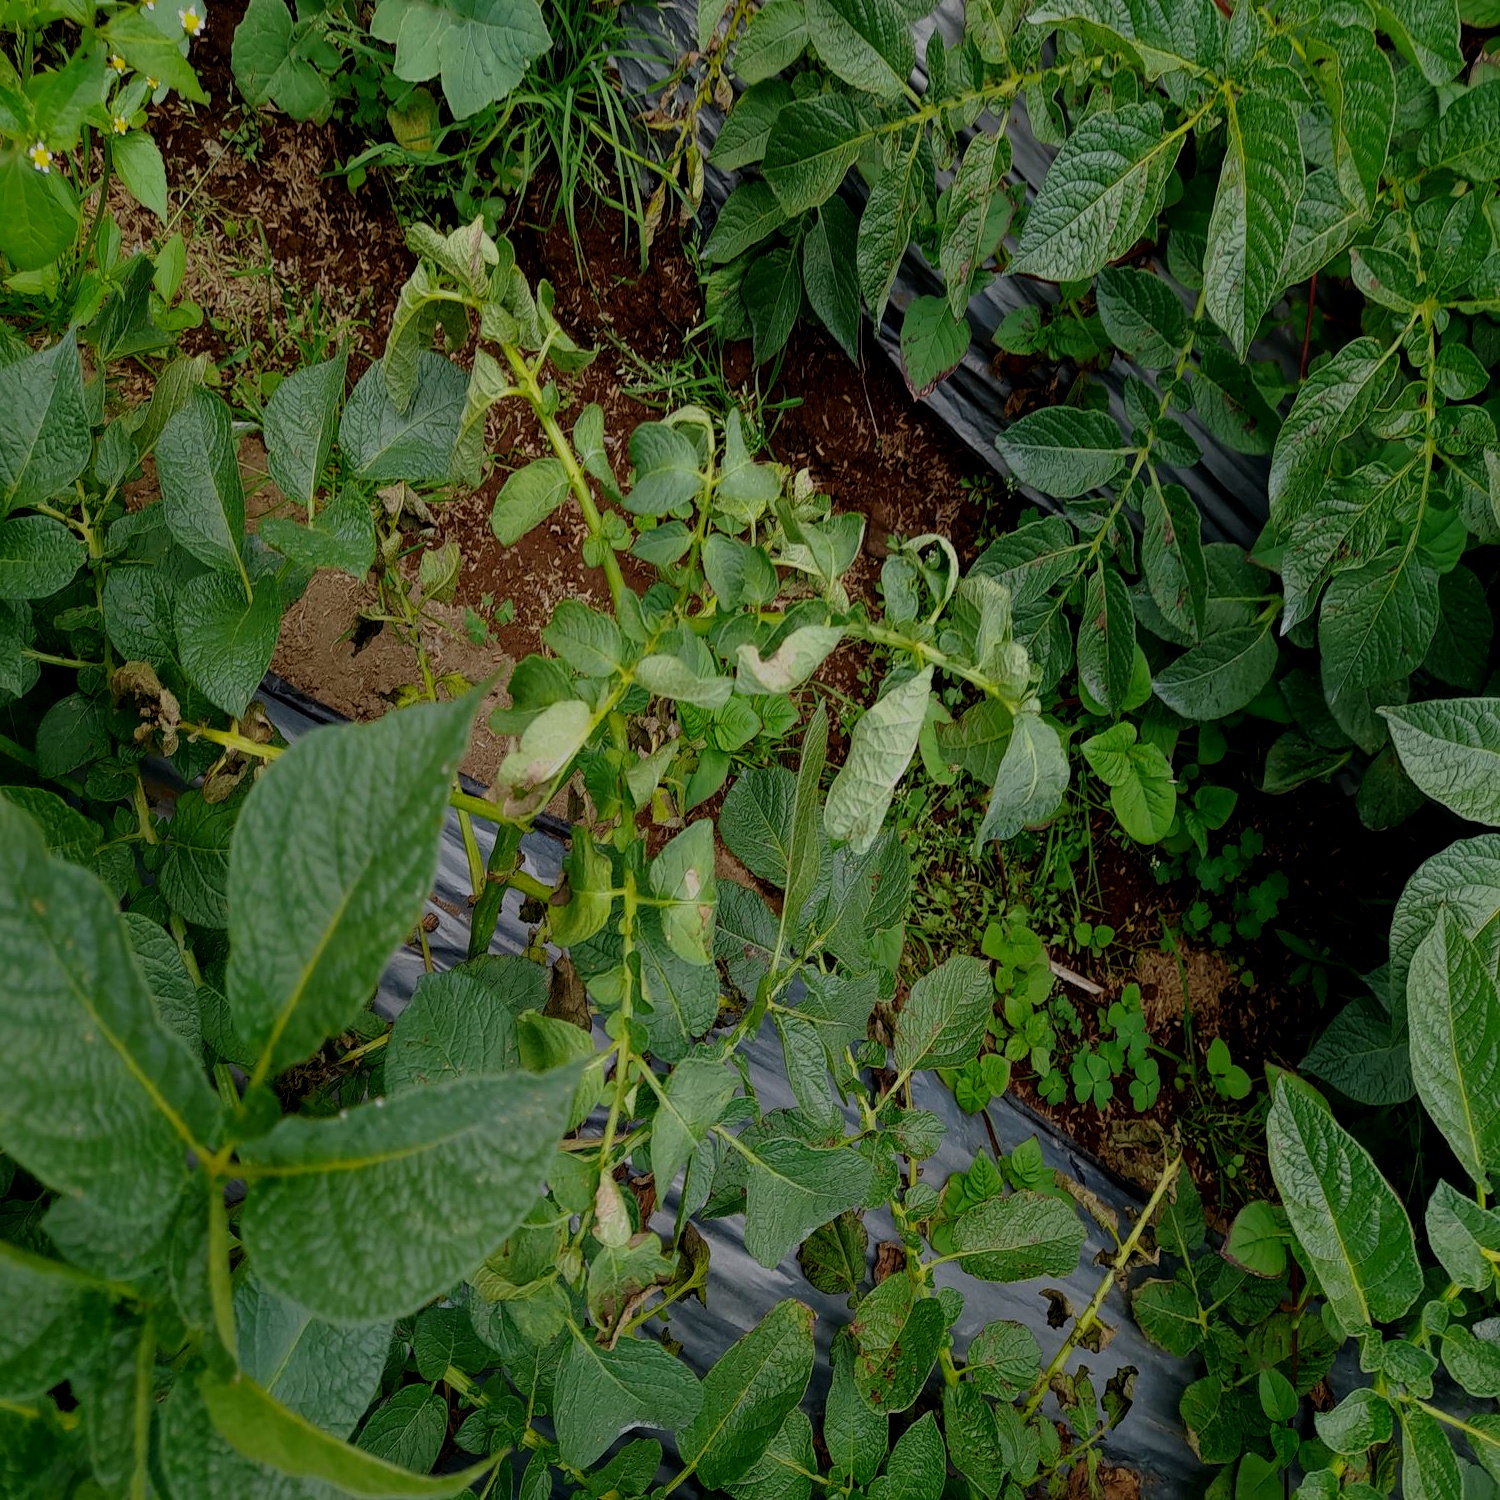
Etiqueta: Pudricion_Parda